Dublin quays

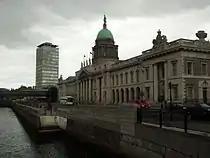
The southern façade of The Custom House on Custom House Quay

The Custom House, one of Dublin's major landmarks on Custom House Quay, was completed in 1791. The quay takes its name from the building. Later, the Four Courts on Inns Quay was completed in 1802 and is currently home to the Supreme Court of Ireland and the High Court. Both were designed by noted architect James Gandon.